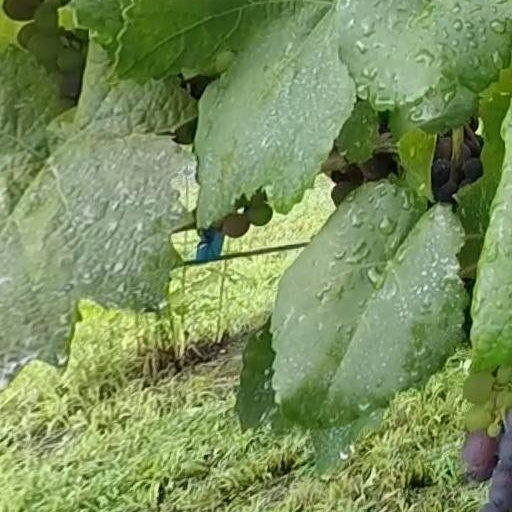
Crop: grape